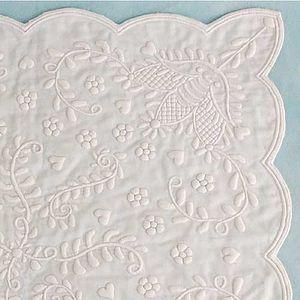
Le boutis est un travail sur textile piqué et parfois rebrodé. Le terme s'applique principalement aux productions matelassées du sud de la France. Le savoir-faire du boutis ou broderie de Marseille, a été classé à l'inventaire du patrimoine culturel immatériel en France en 2019.